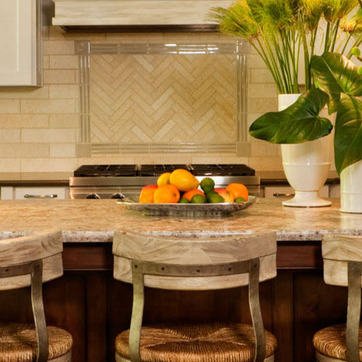
Material: food